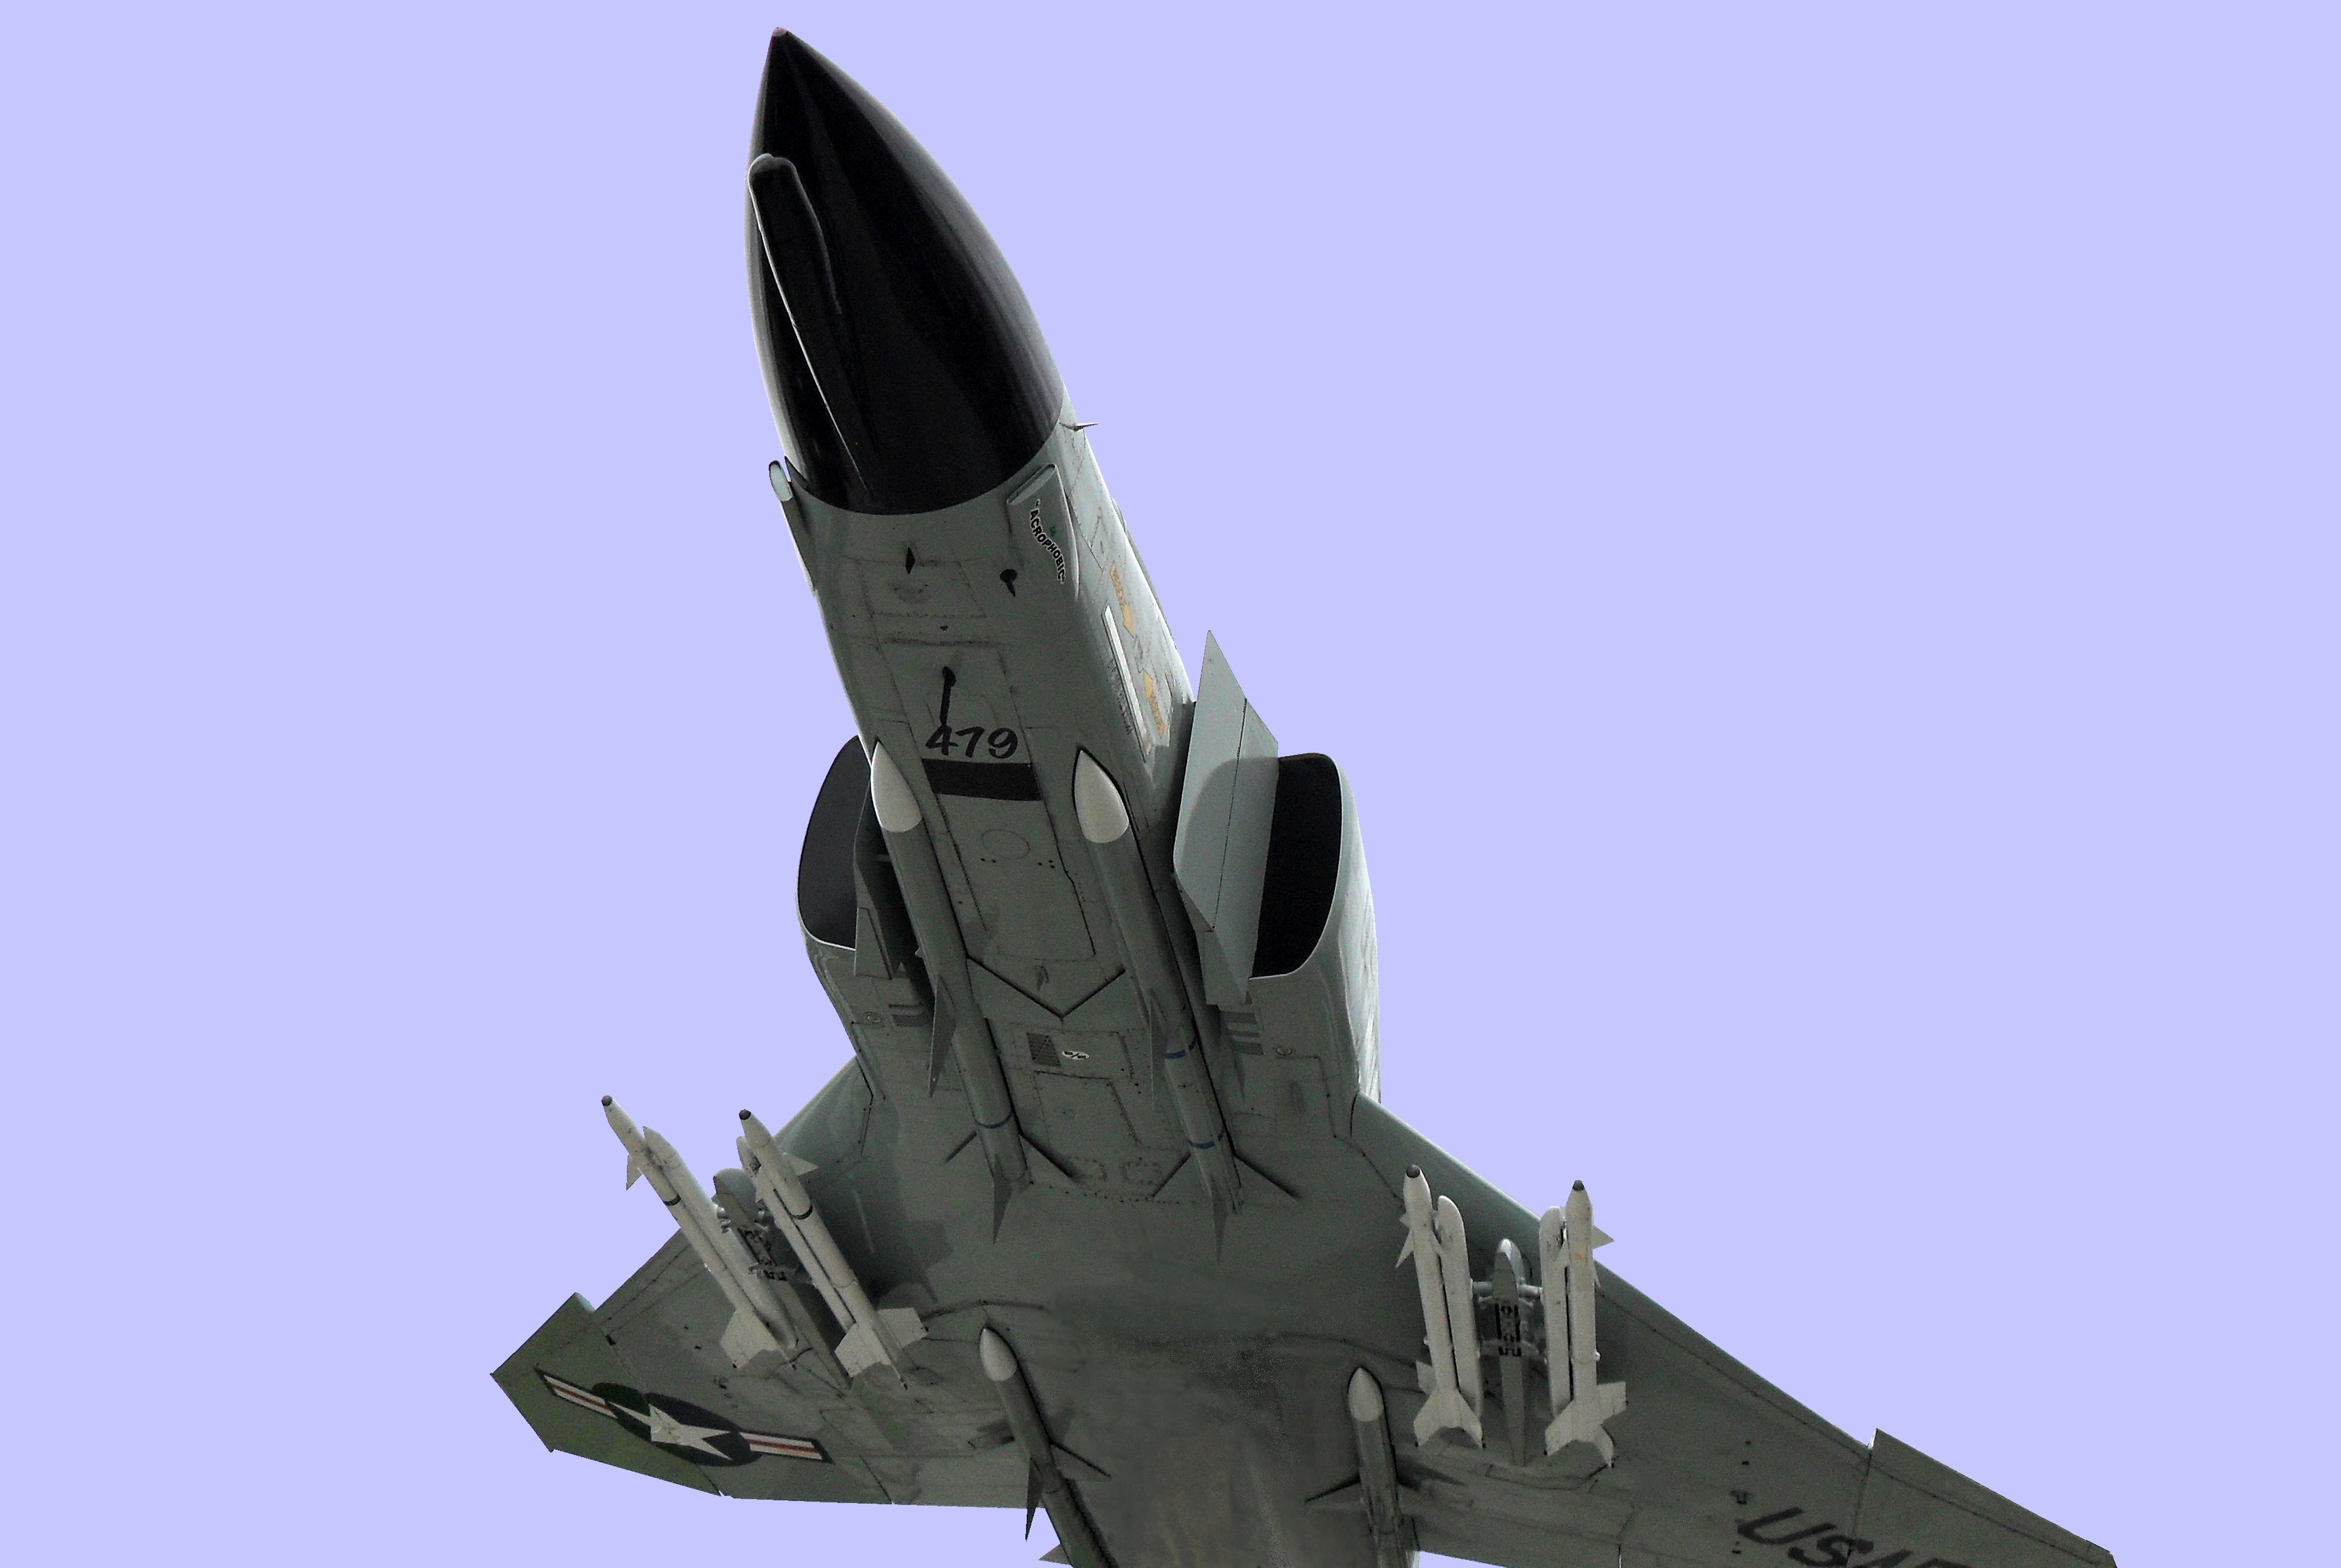
wing, airplane, plane, aircraft, military, jet, vehicle, usa, america, weapon, american, fighter, air force, jet aircraft, missile, fighter aircraft, military aircraft